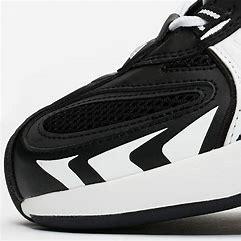
Brand: Adidas
Model: FYW S 97